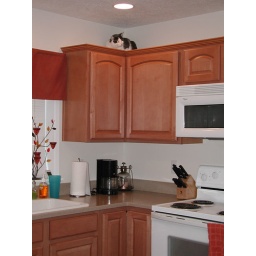
We found Porter perched up on top of the cabinets in the kitchen while Abby was eating